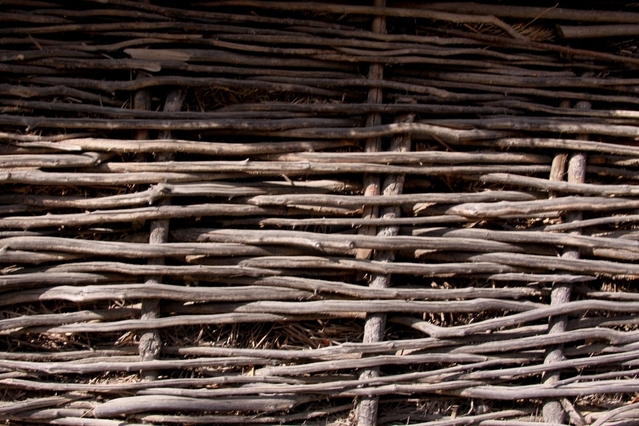
Texture: woven